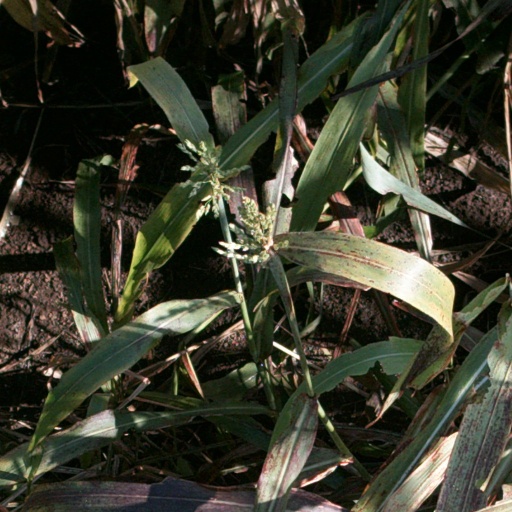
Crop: sorghum